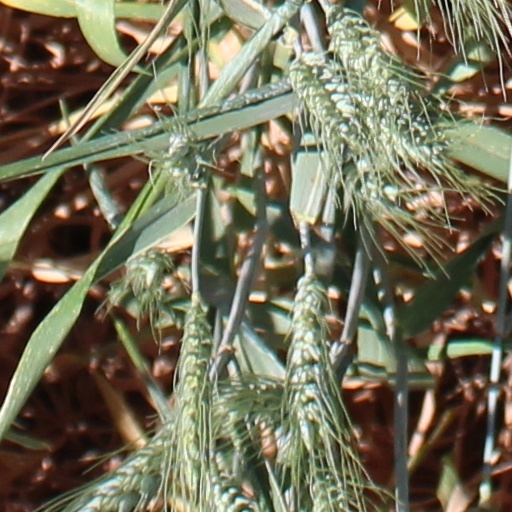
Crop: wheat